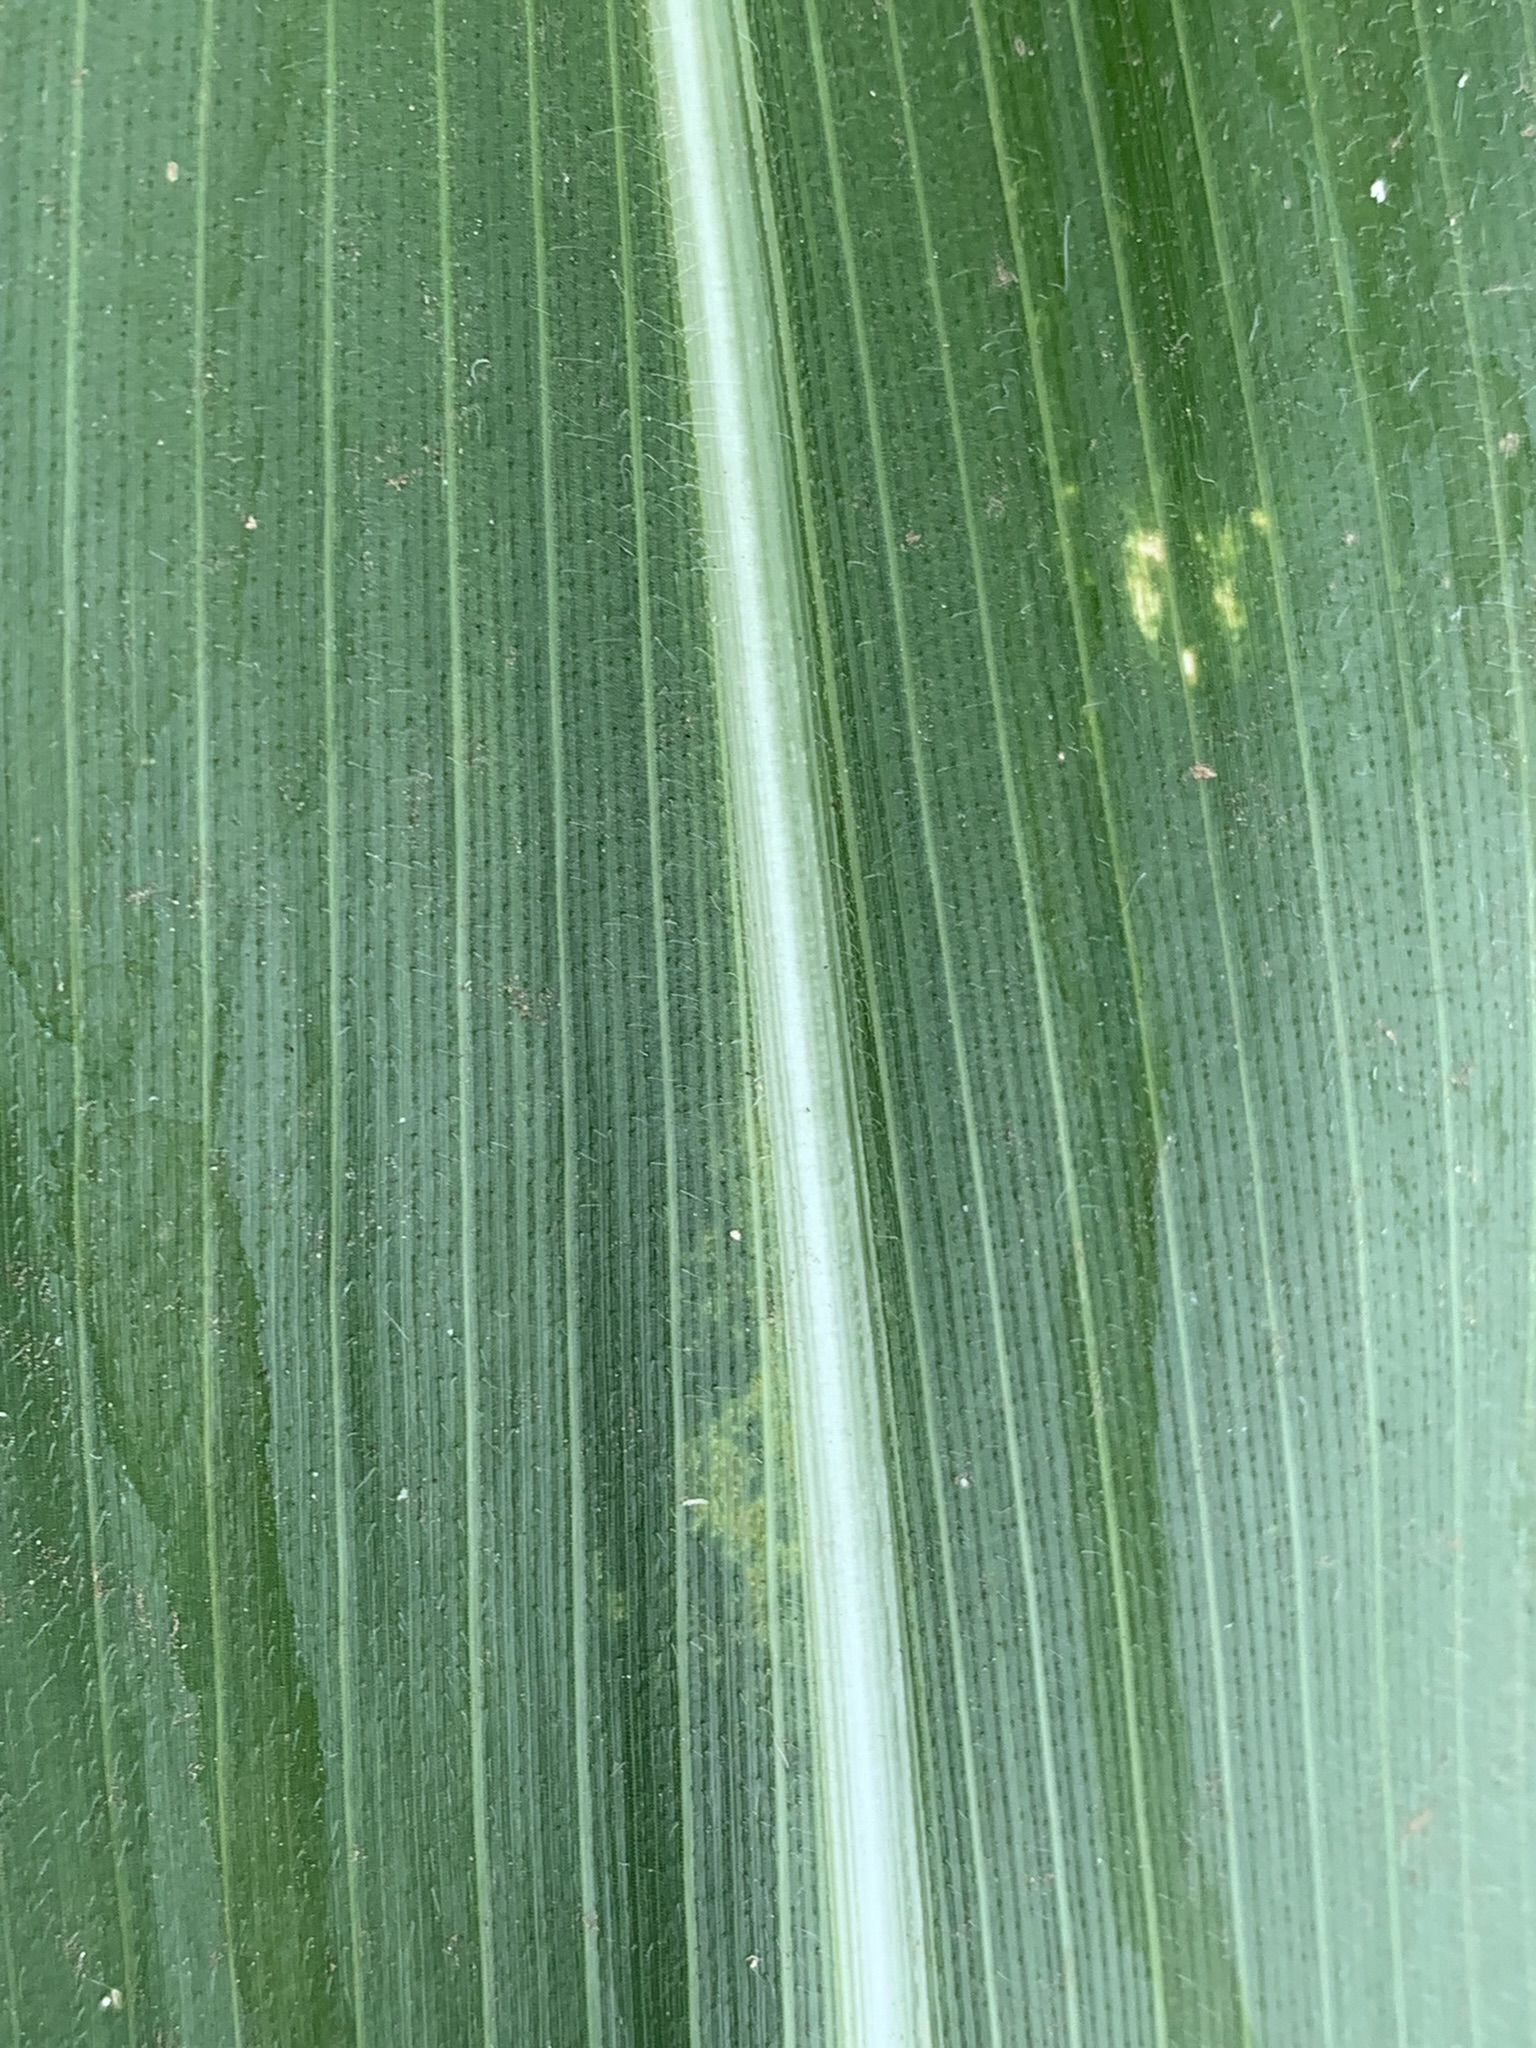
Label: Healthy